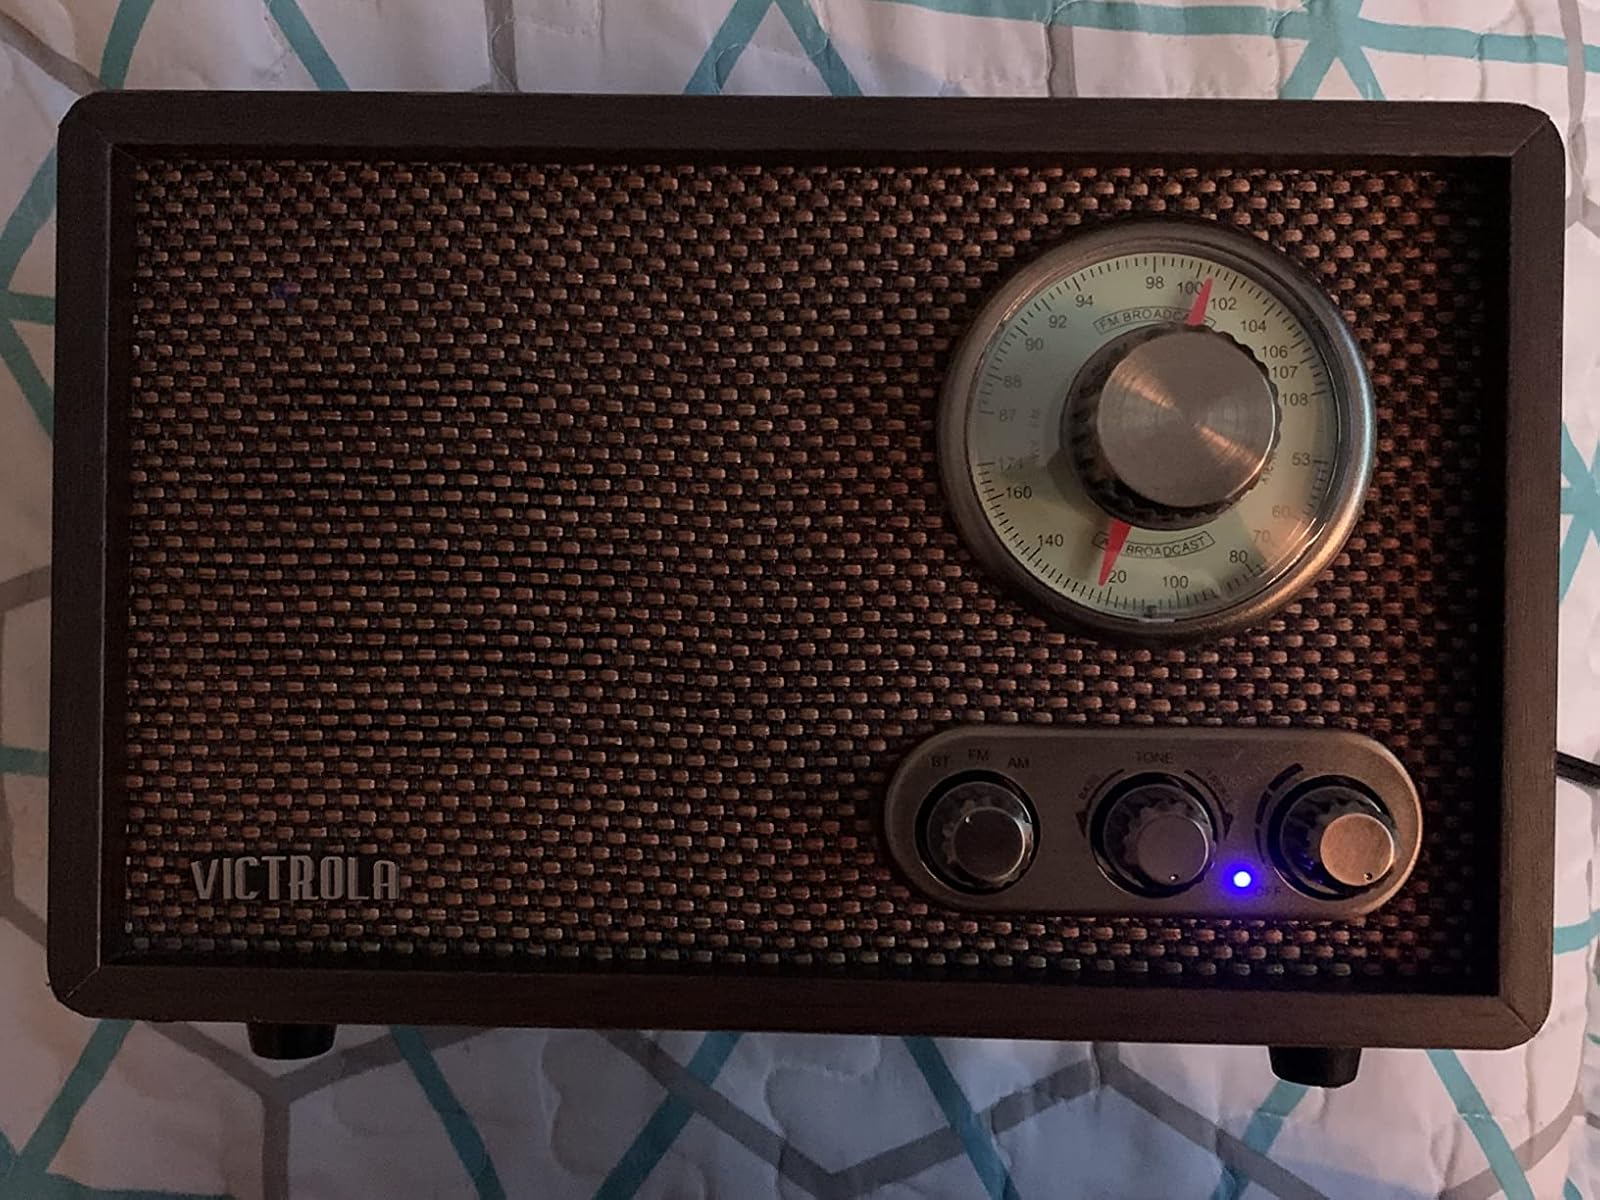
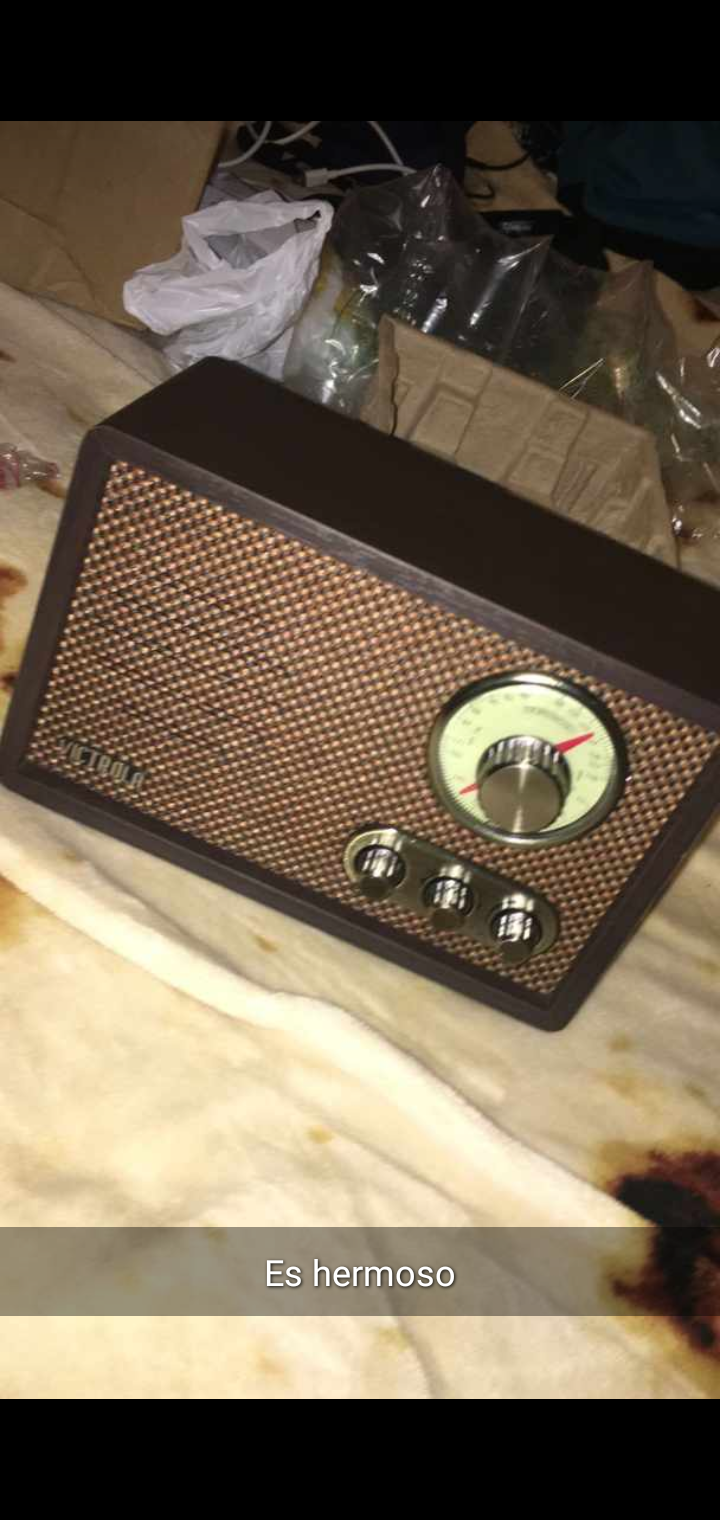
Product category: radio
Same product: yes